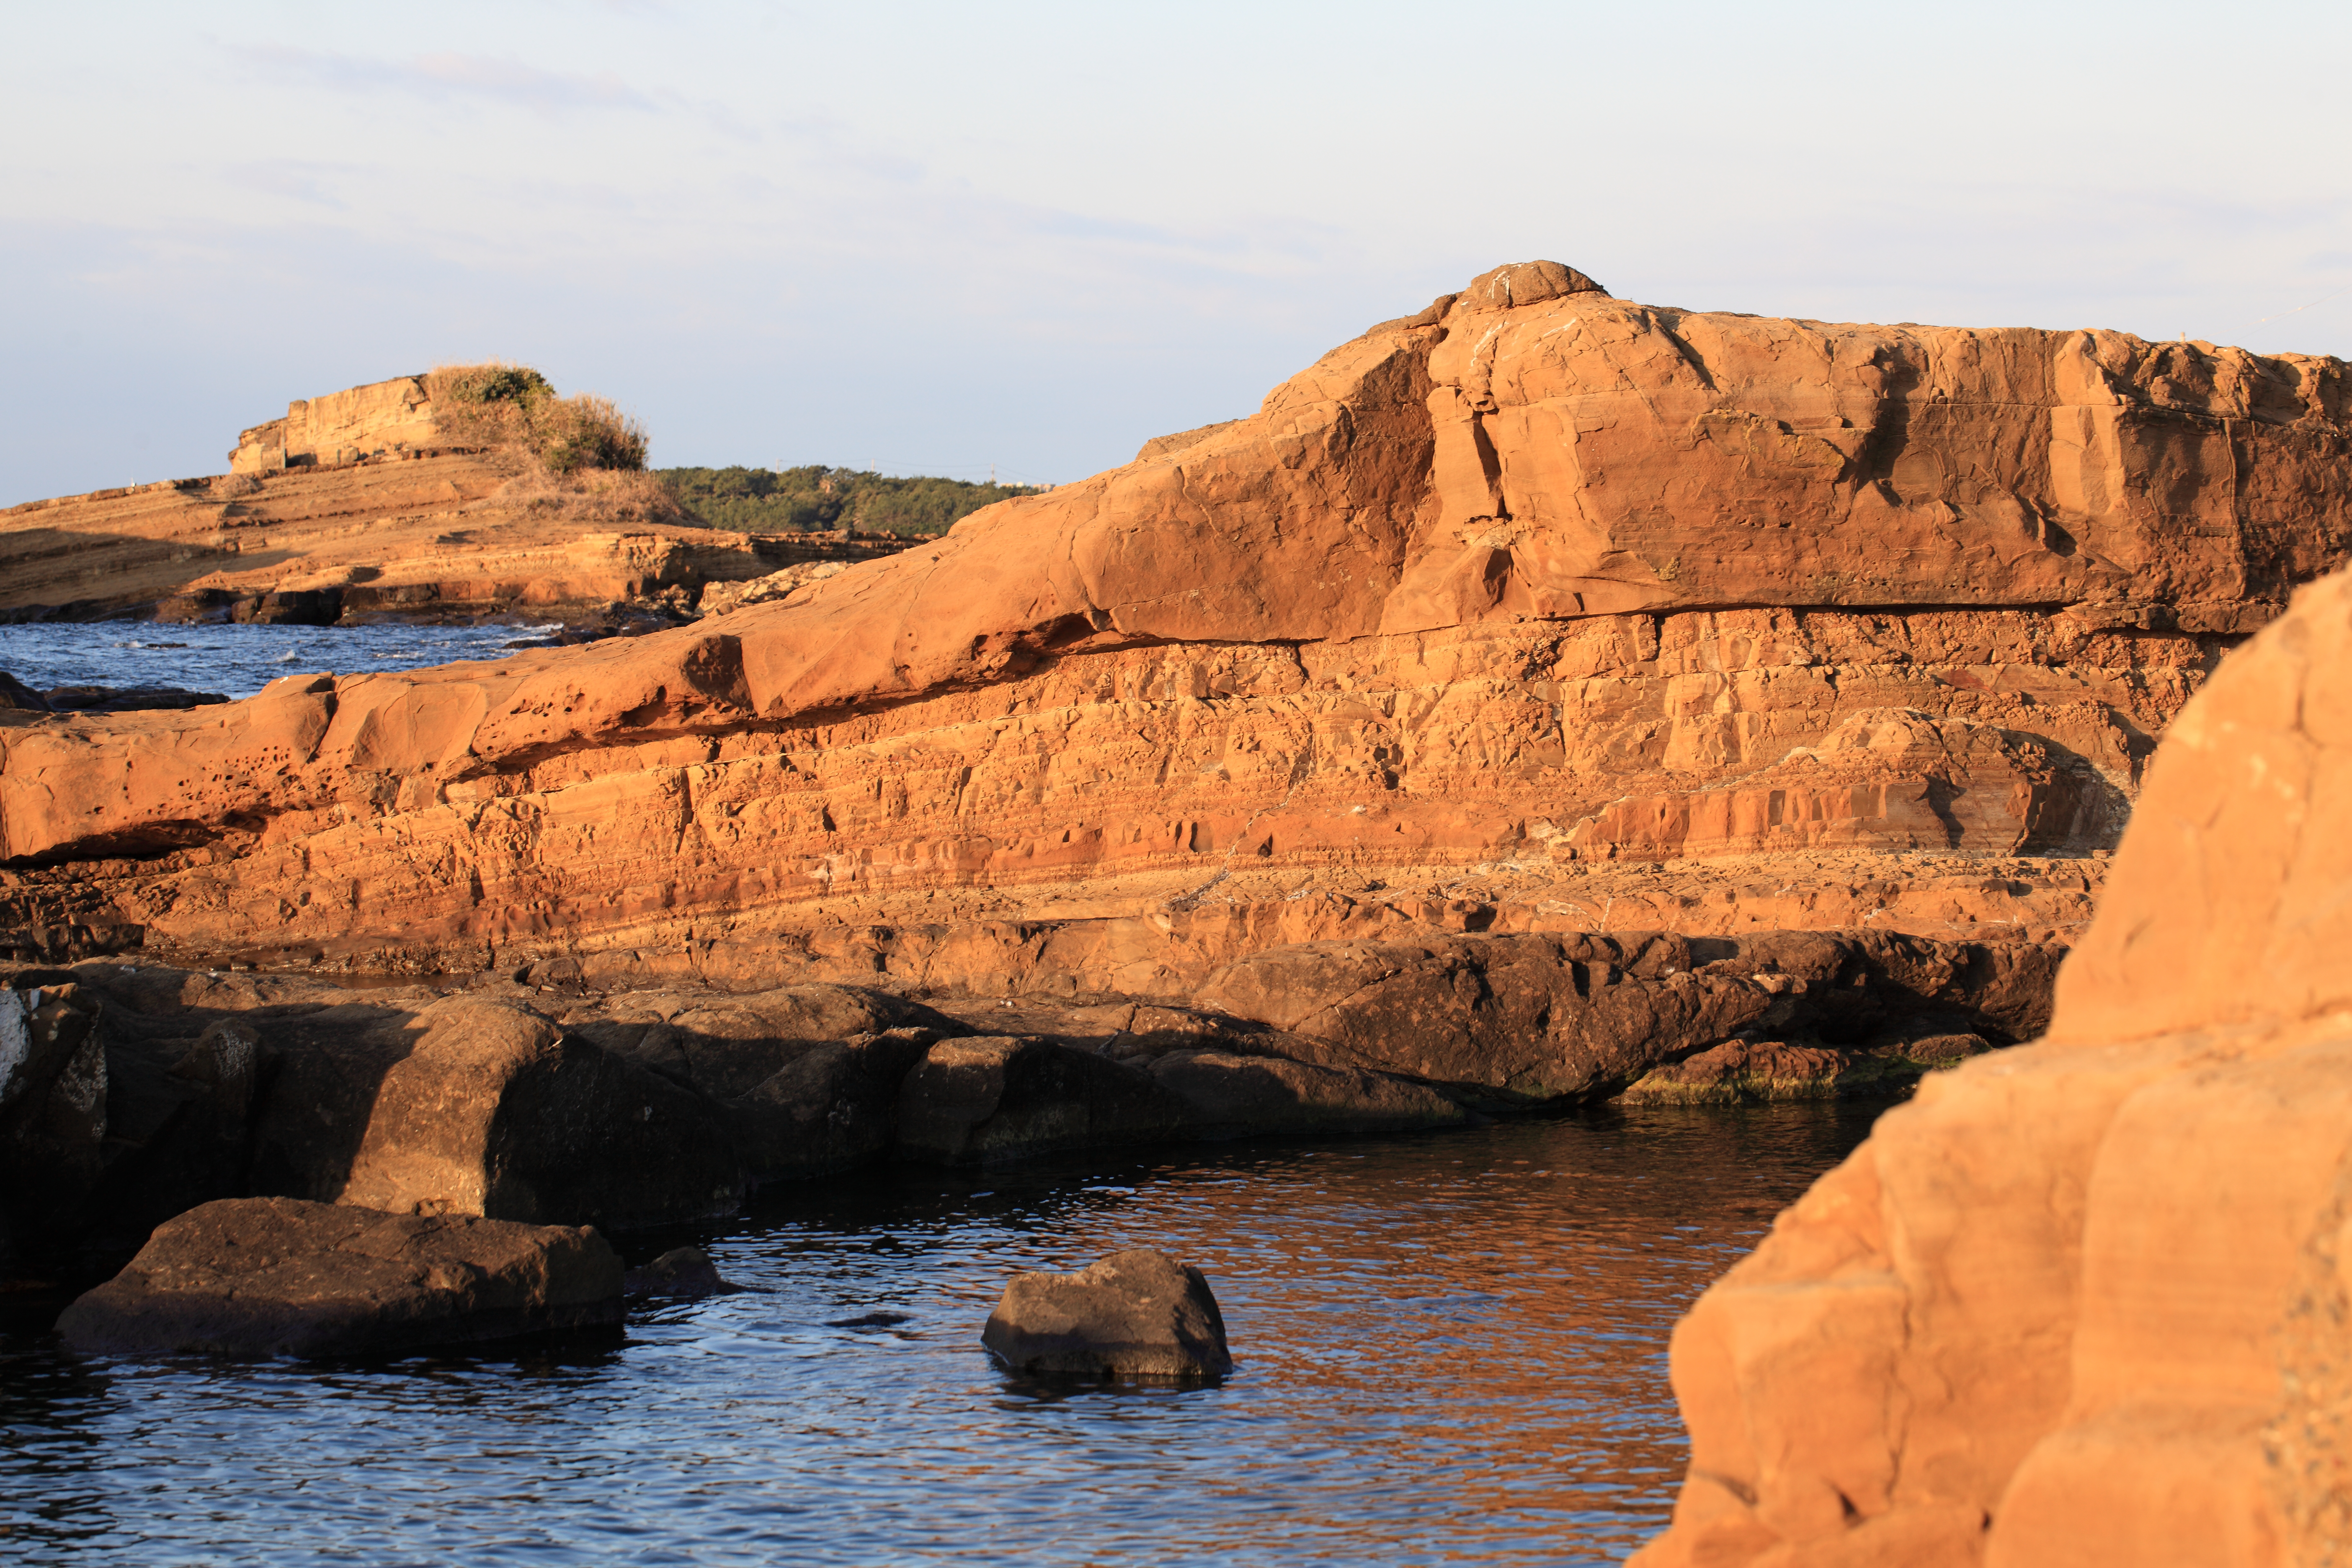
landscape, sea, coast, rock, wilderness, valley, formation, cliff, arch, high, canyon, terrain, national park, material, rocks, geology, badlands, 5d, hires, markii, hi, res, resolution, cape, wadi, landform, natural arch, natural environment, geographical feature